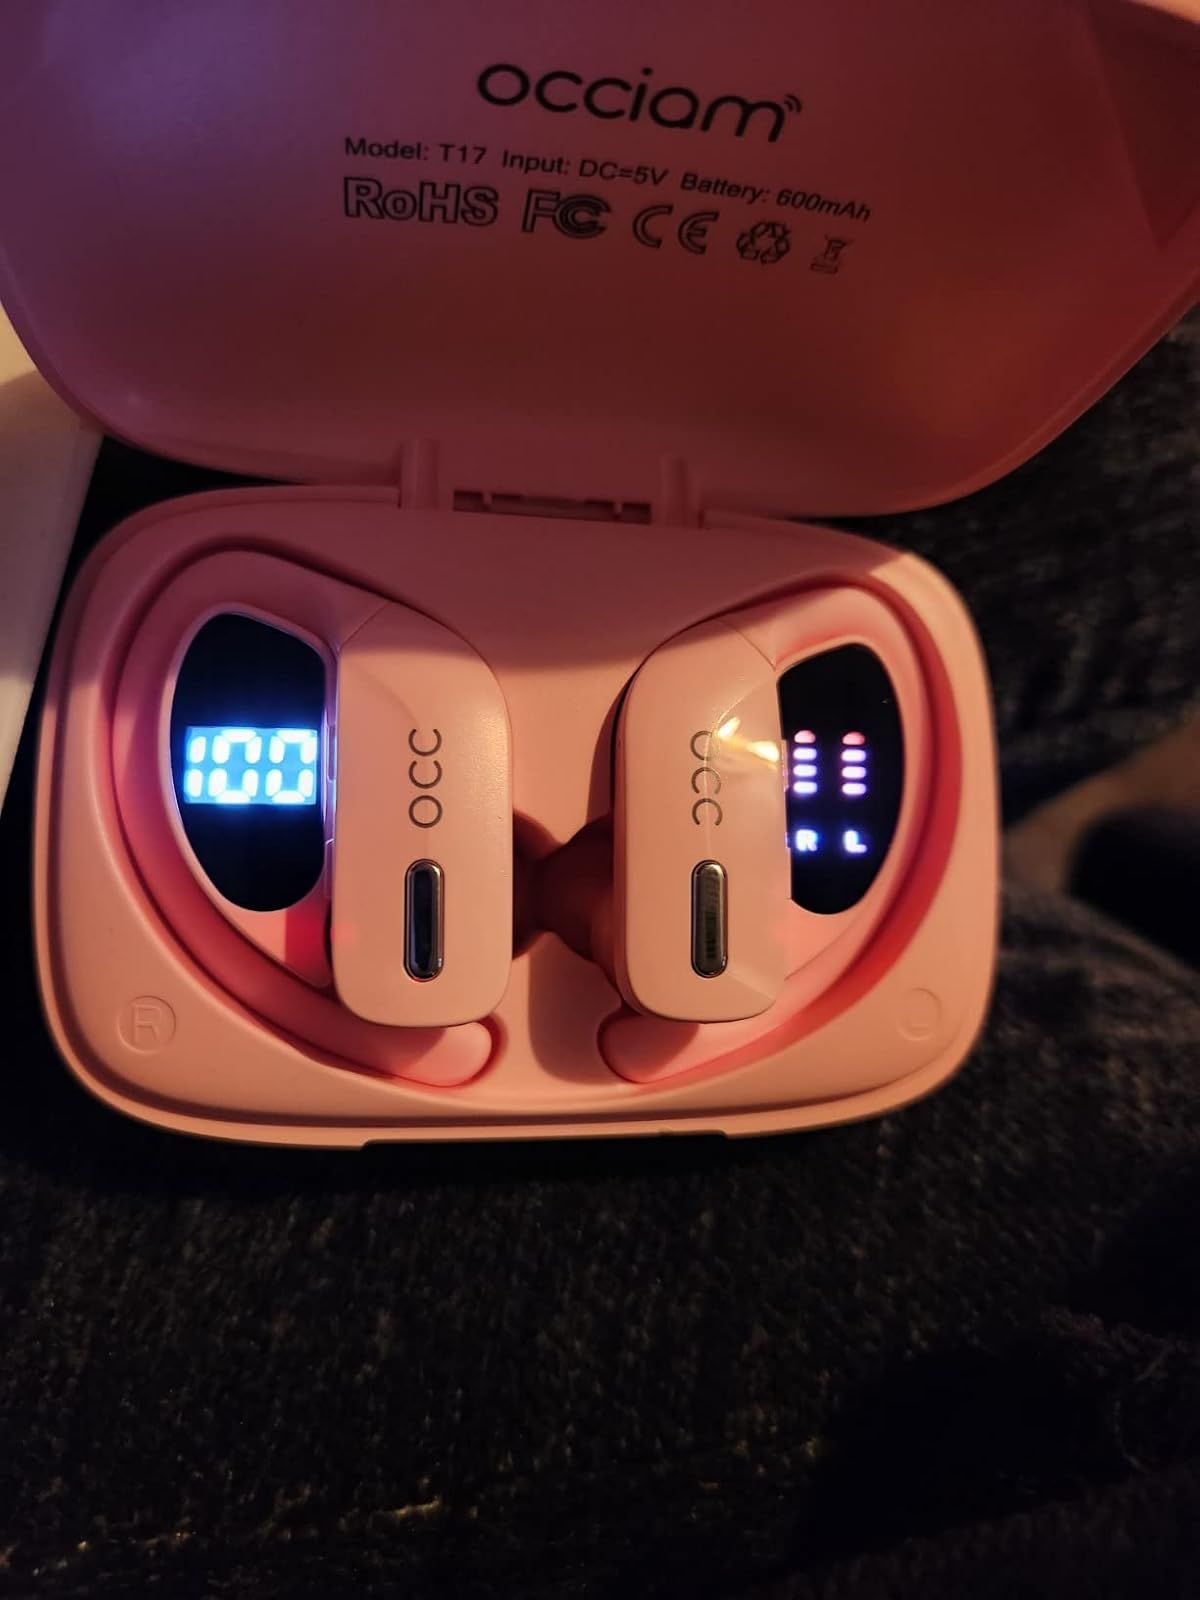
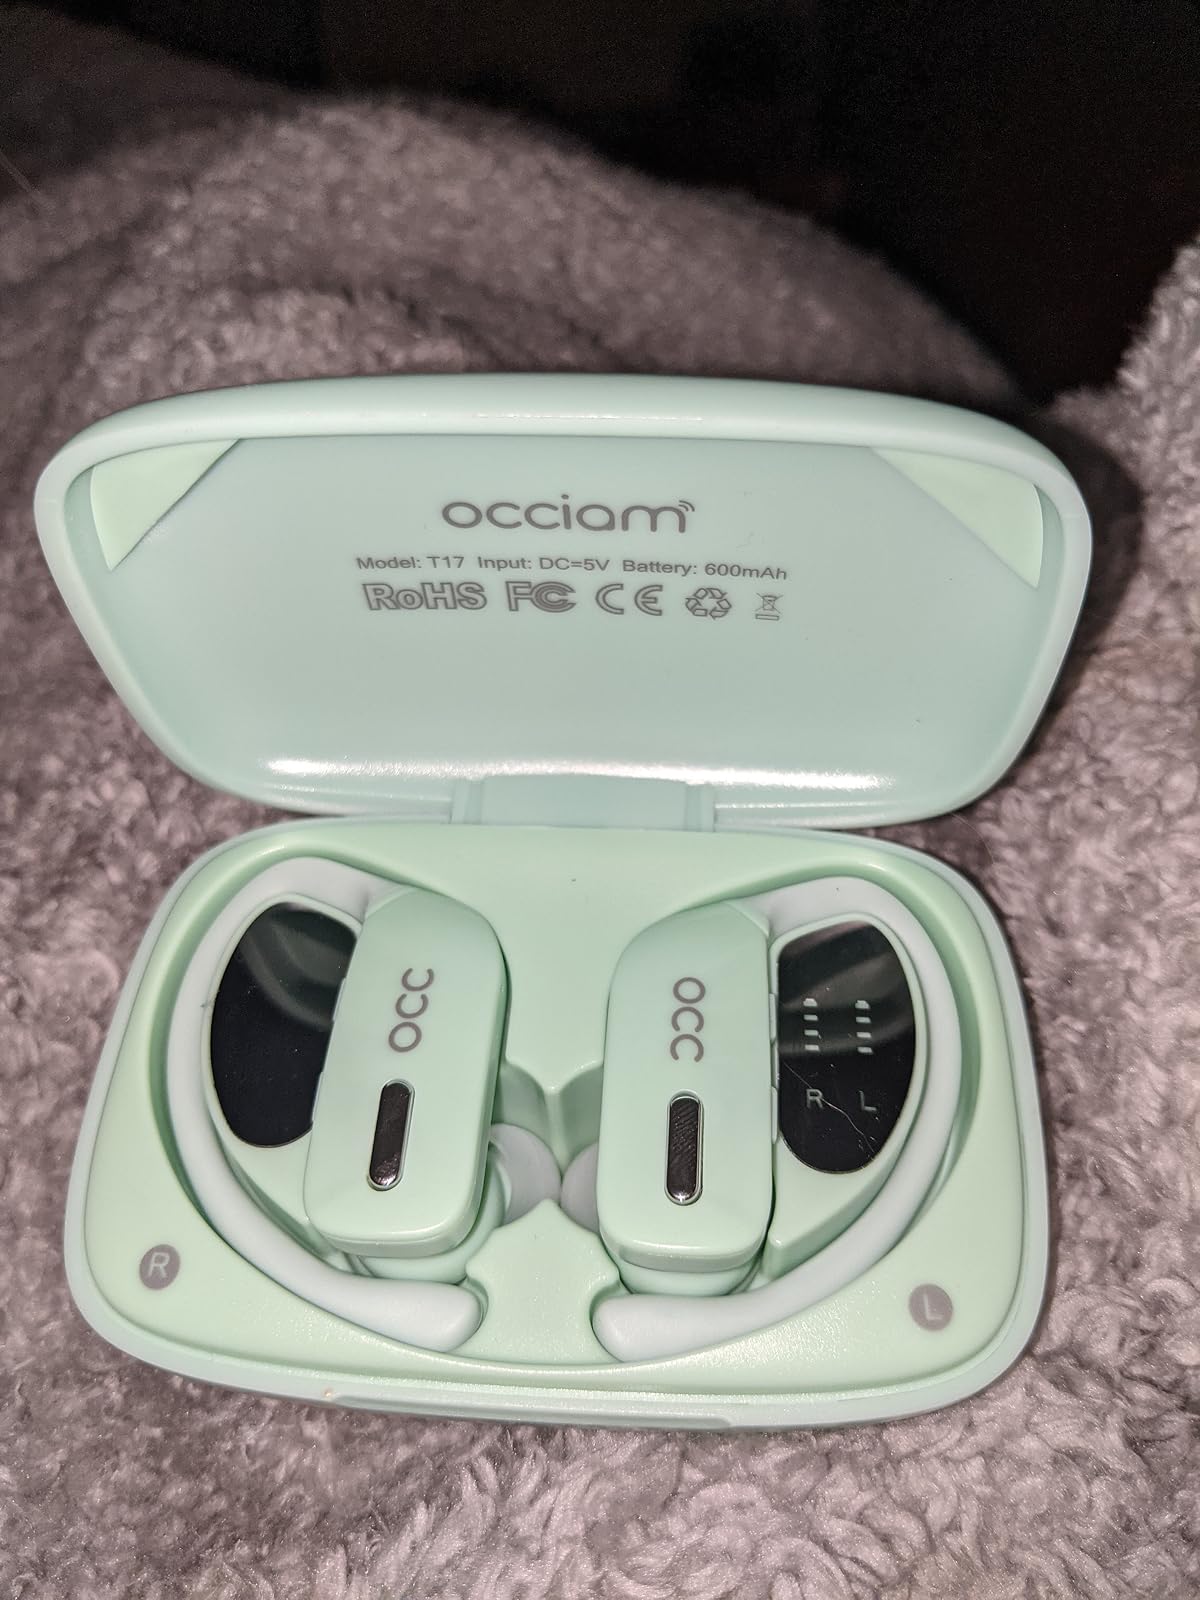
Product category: earbuds
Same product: no